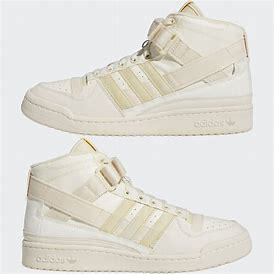
Brand: Adidas
Model: Forum Mid